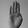
ASL letter: B